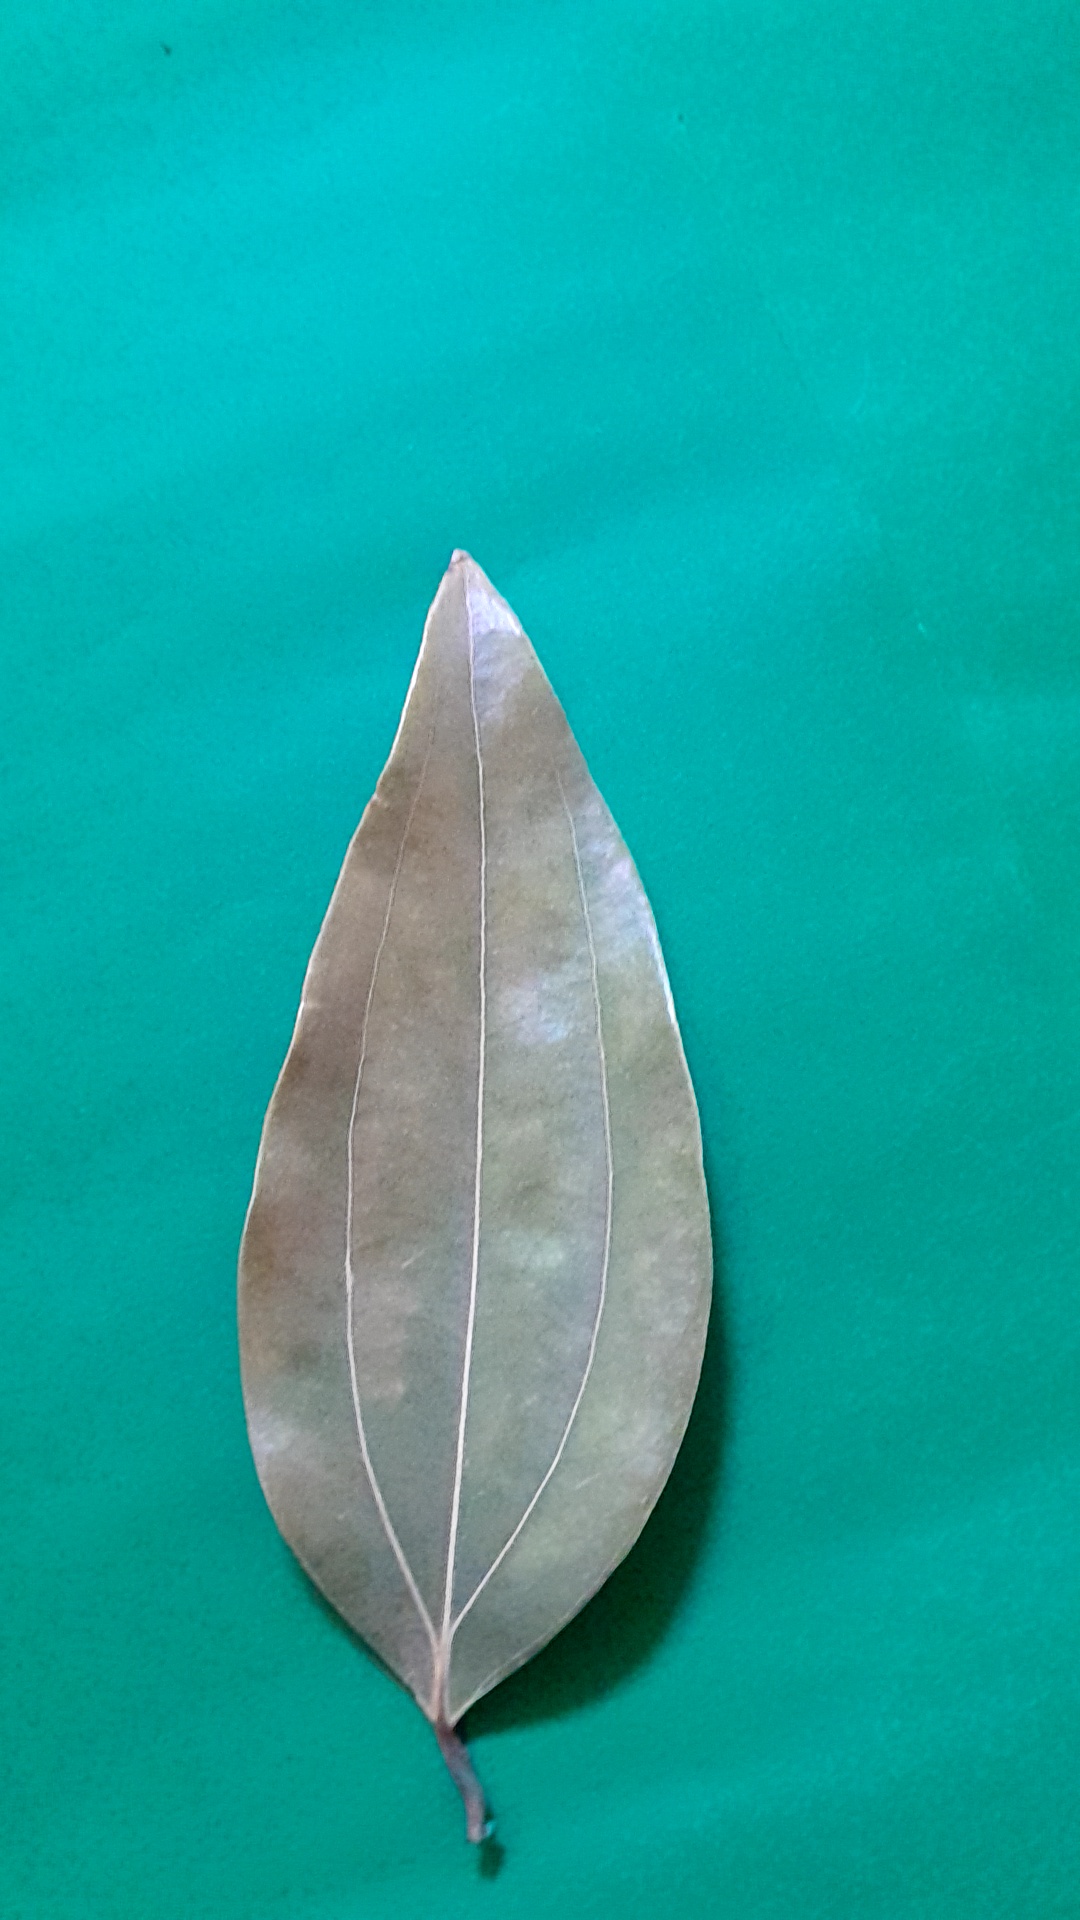
Label: Dry Leaf